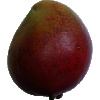
Label: red_mango